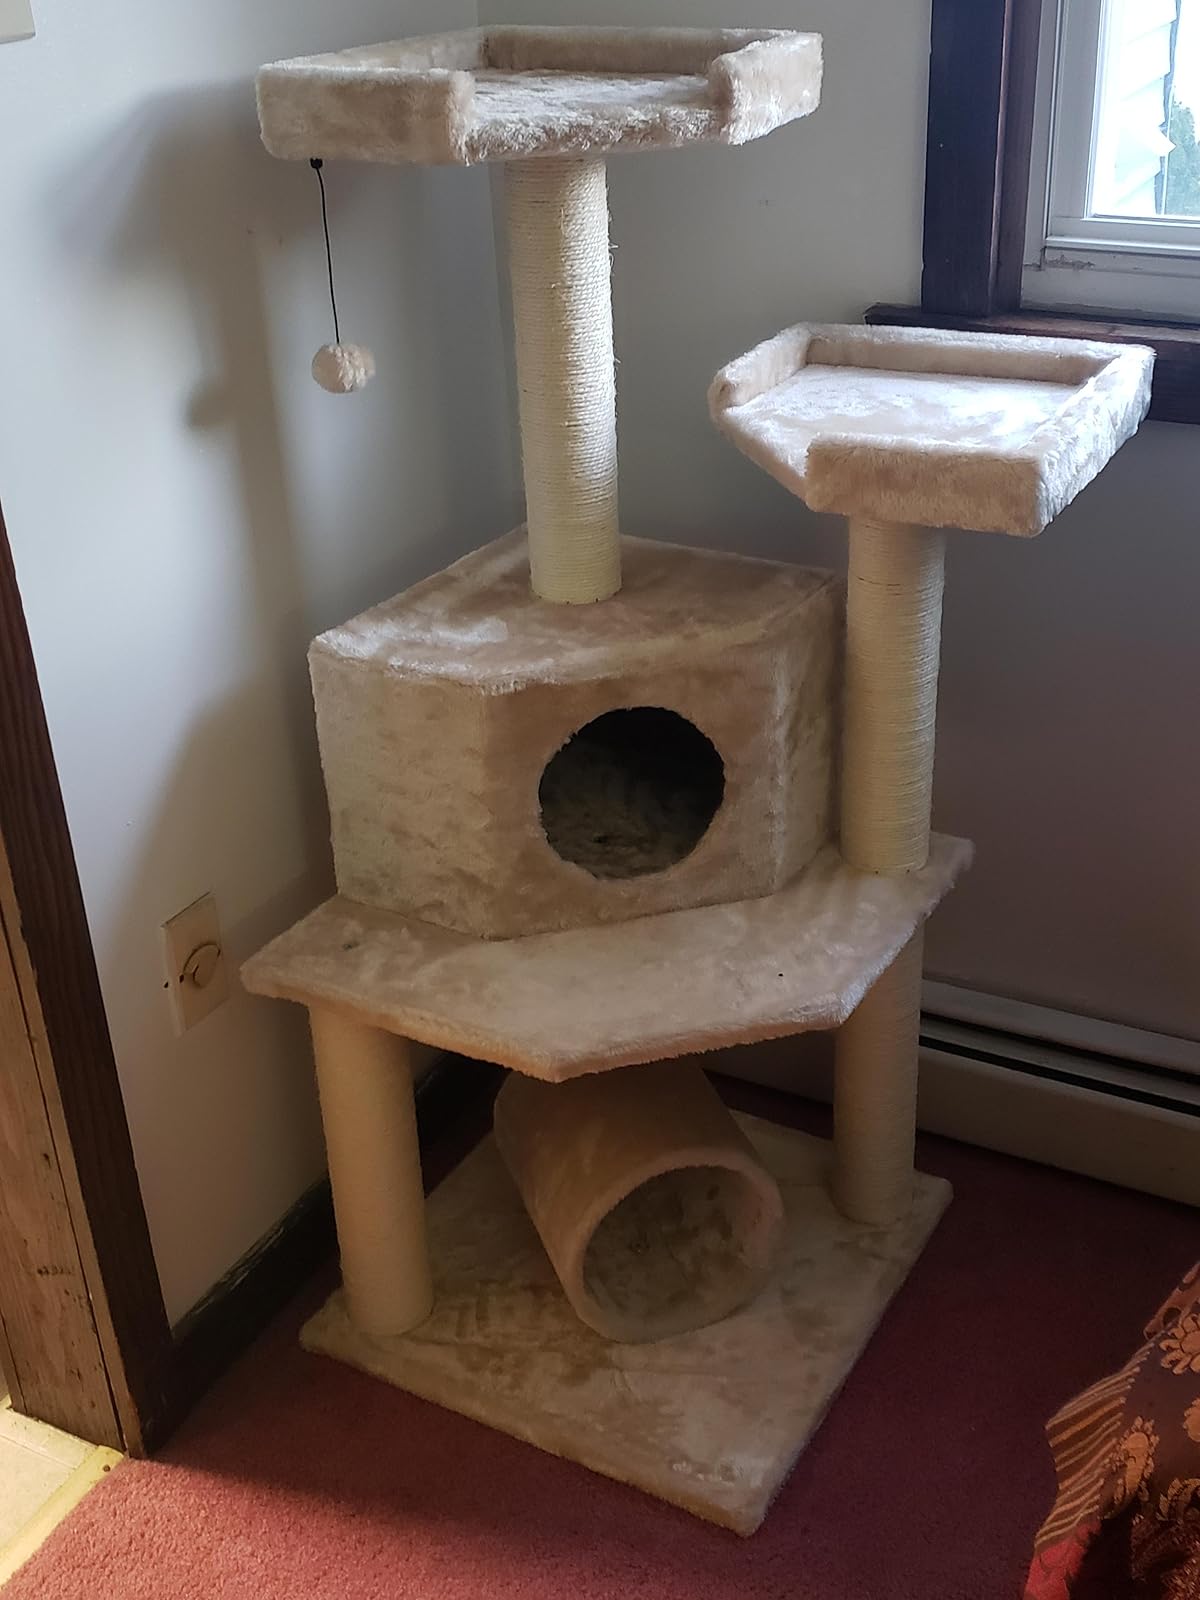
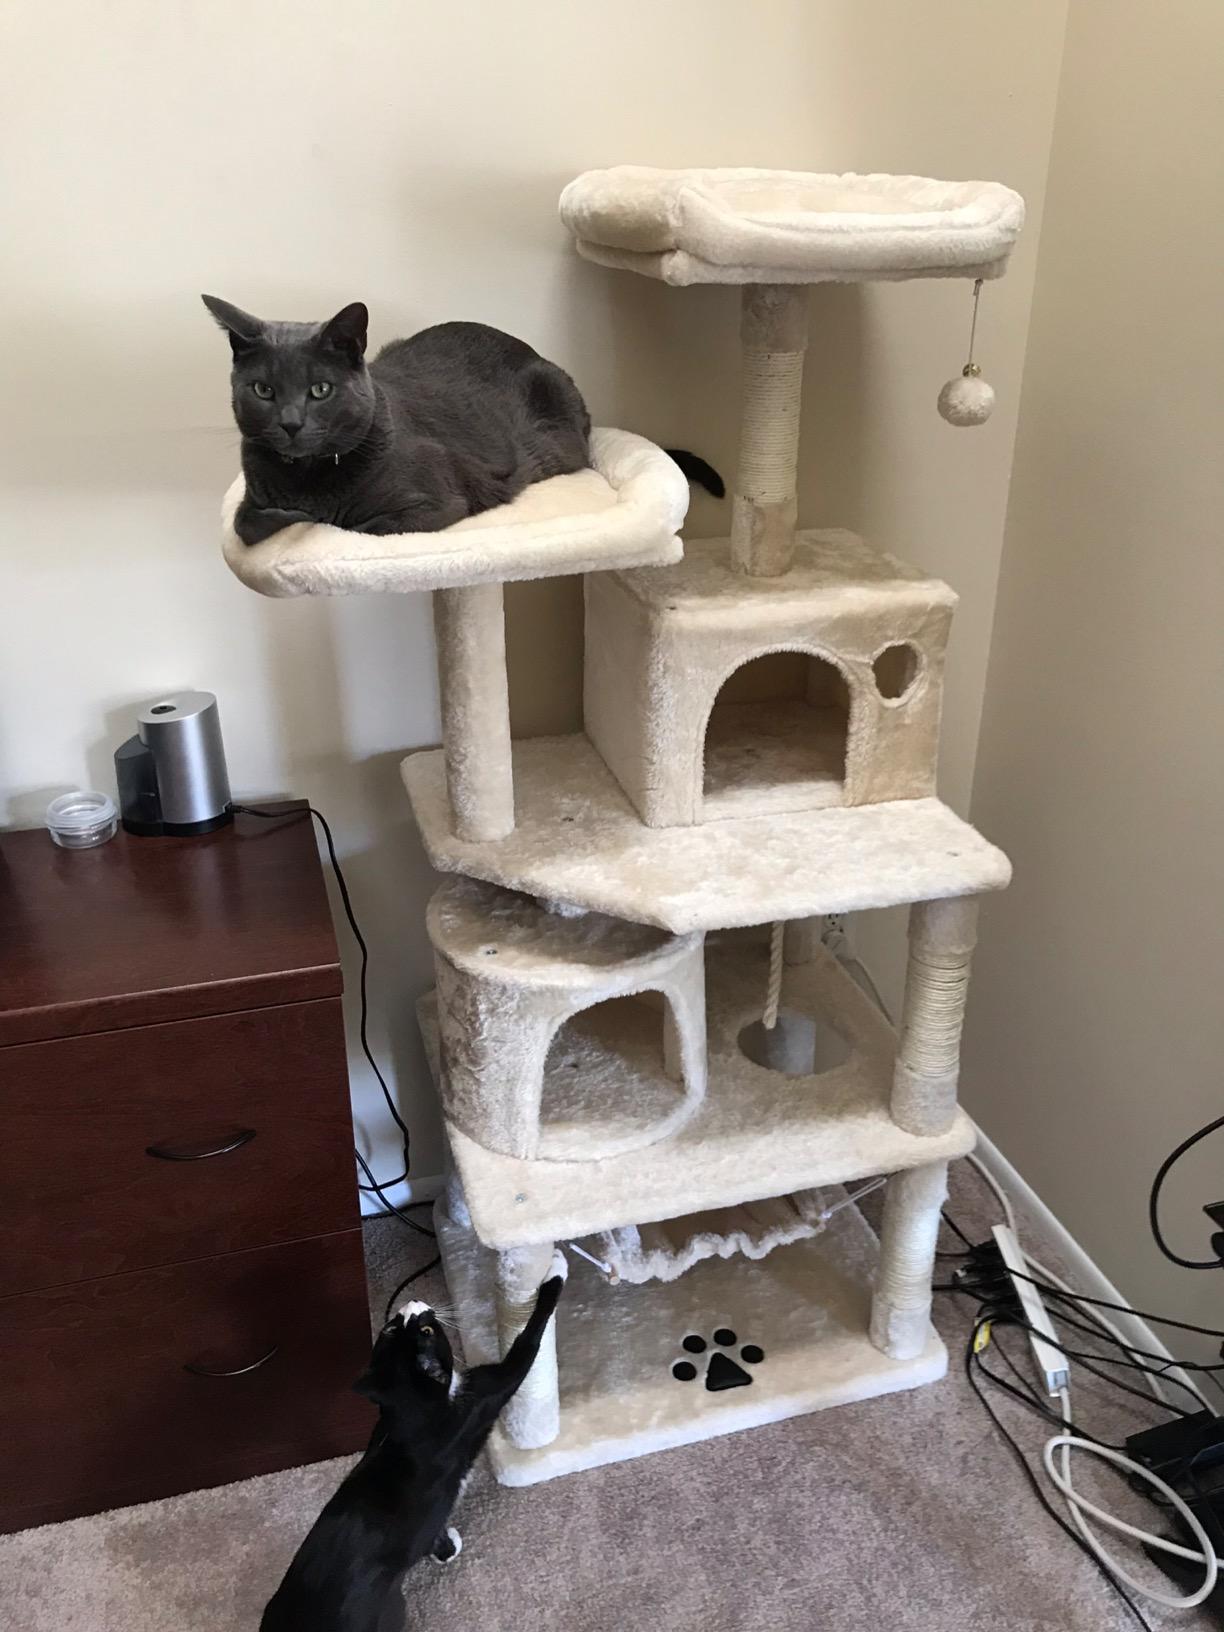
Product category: items_cat tree
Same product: no